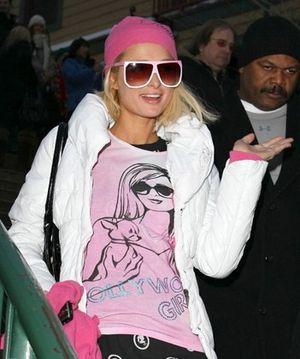
Paris Hilton : une amie pour la vie ?, ou Paris un jour, Paris toujours ! au Québec est une émission de téléréalité américaine diffusée du 30 septembre 2008 au 4 août 2009 sur MTV. En janvier 2009, une émission similaire, Paris Hilton's British Best Friend, se déroule au Royaume-Uni et diffusée sur ITV2. Une autre version, Paris Hilton's Dubai BFF, a été tournée à Dubaï, aux Émirats arabes unis durant l'été 2009 pour Dubai TV mais a été finalement diffusée sur MTV en avril 2011.